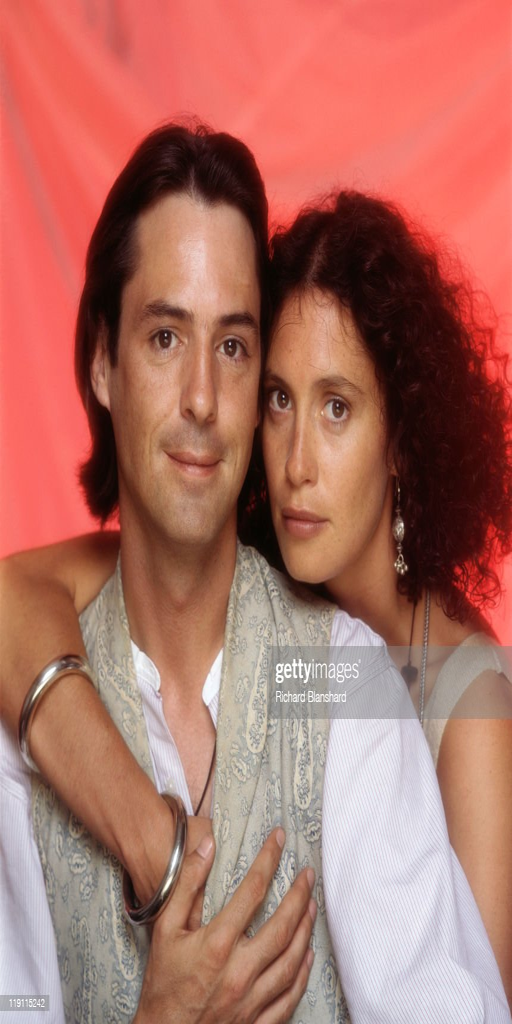
actors in a publicity shot for the television series .